Emily Means House

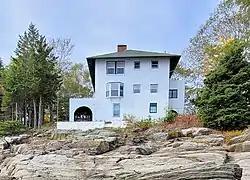

The Emily Means House is a historic house on Birch Island in South Bristol, Maine. Built in 1914, it is a distinctive local example of Mediterranean Revival architecture, designed by New York architect Samuel Very. It was built for Emily Means, a nationally known horticulturalist. It was listed on the National Register of Historic Places in 1985.